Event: Nepal Earthquake
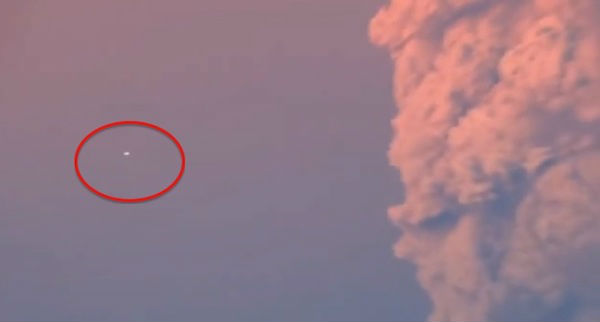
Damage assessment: no_damage